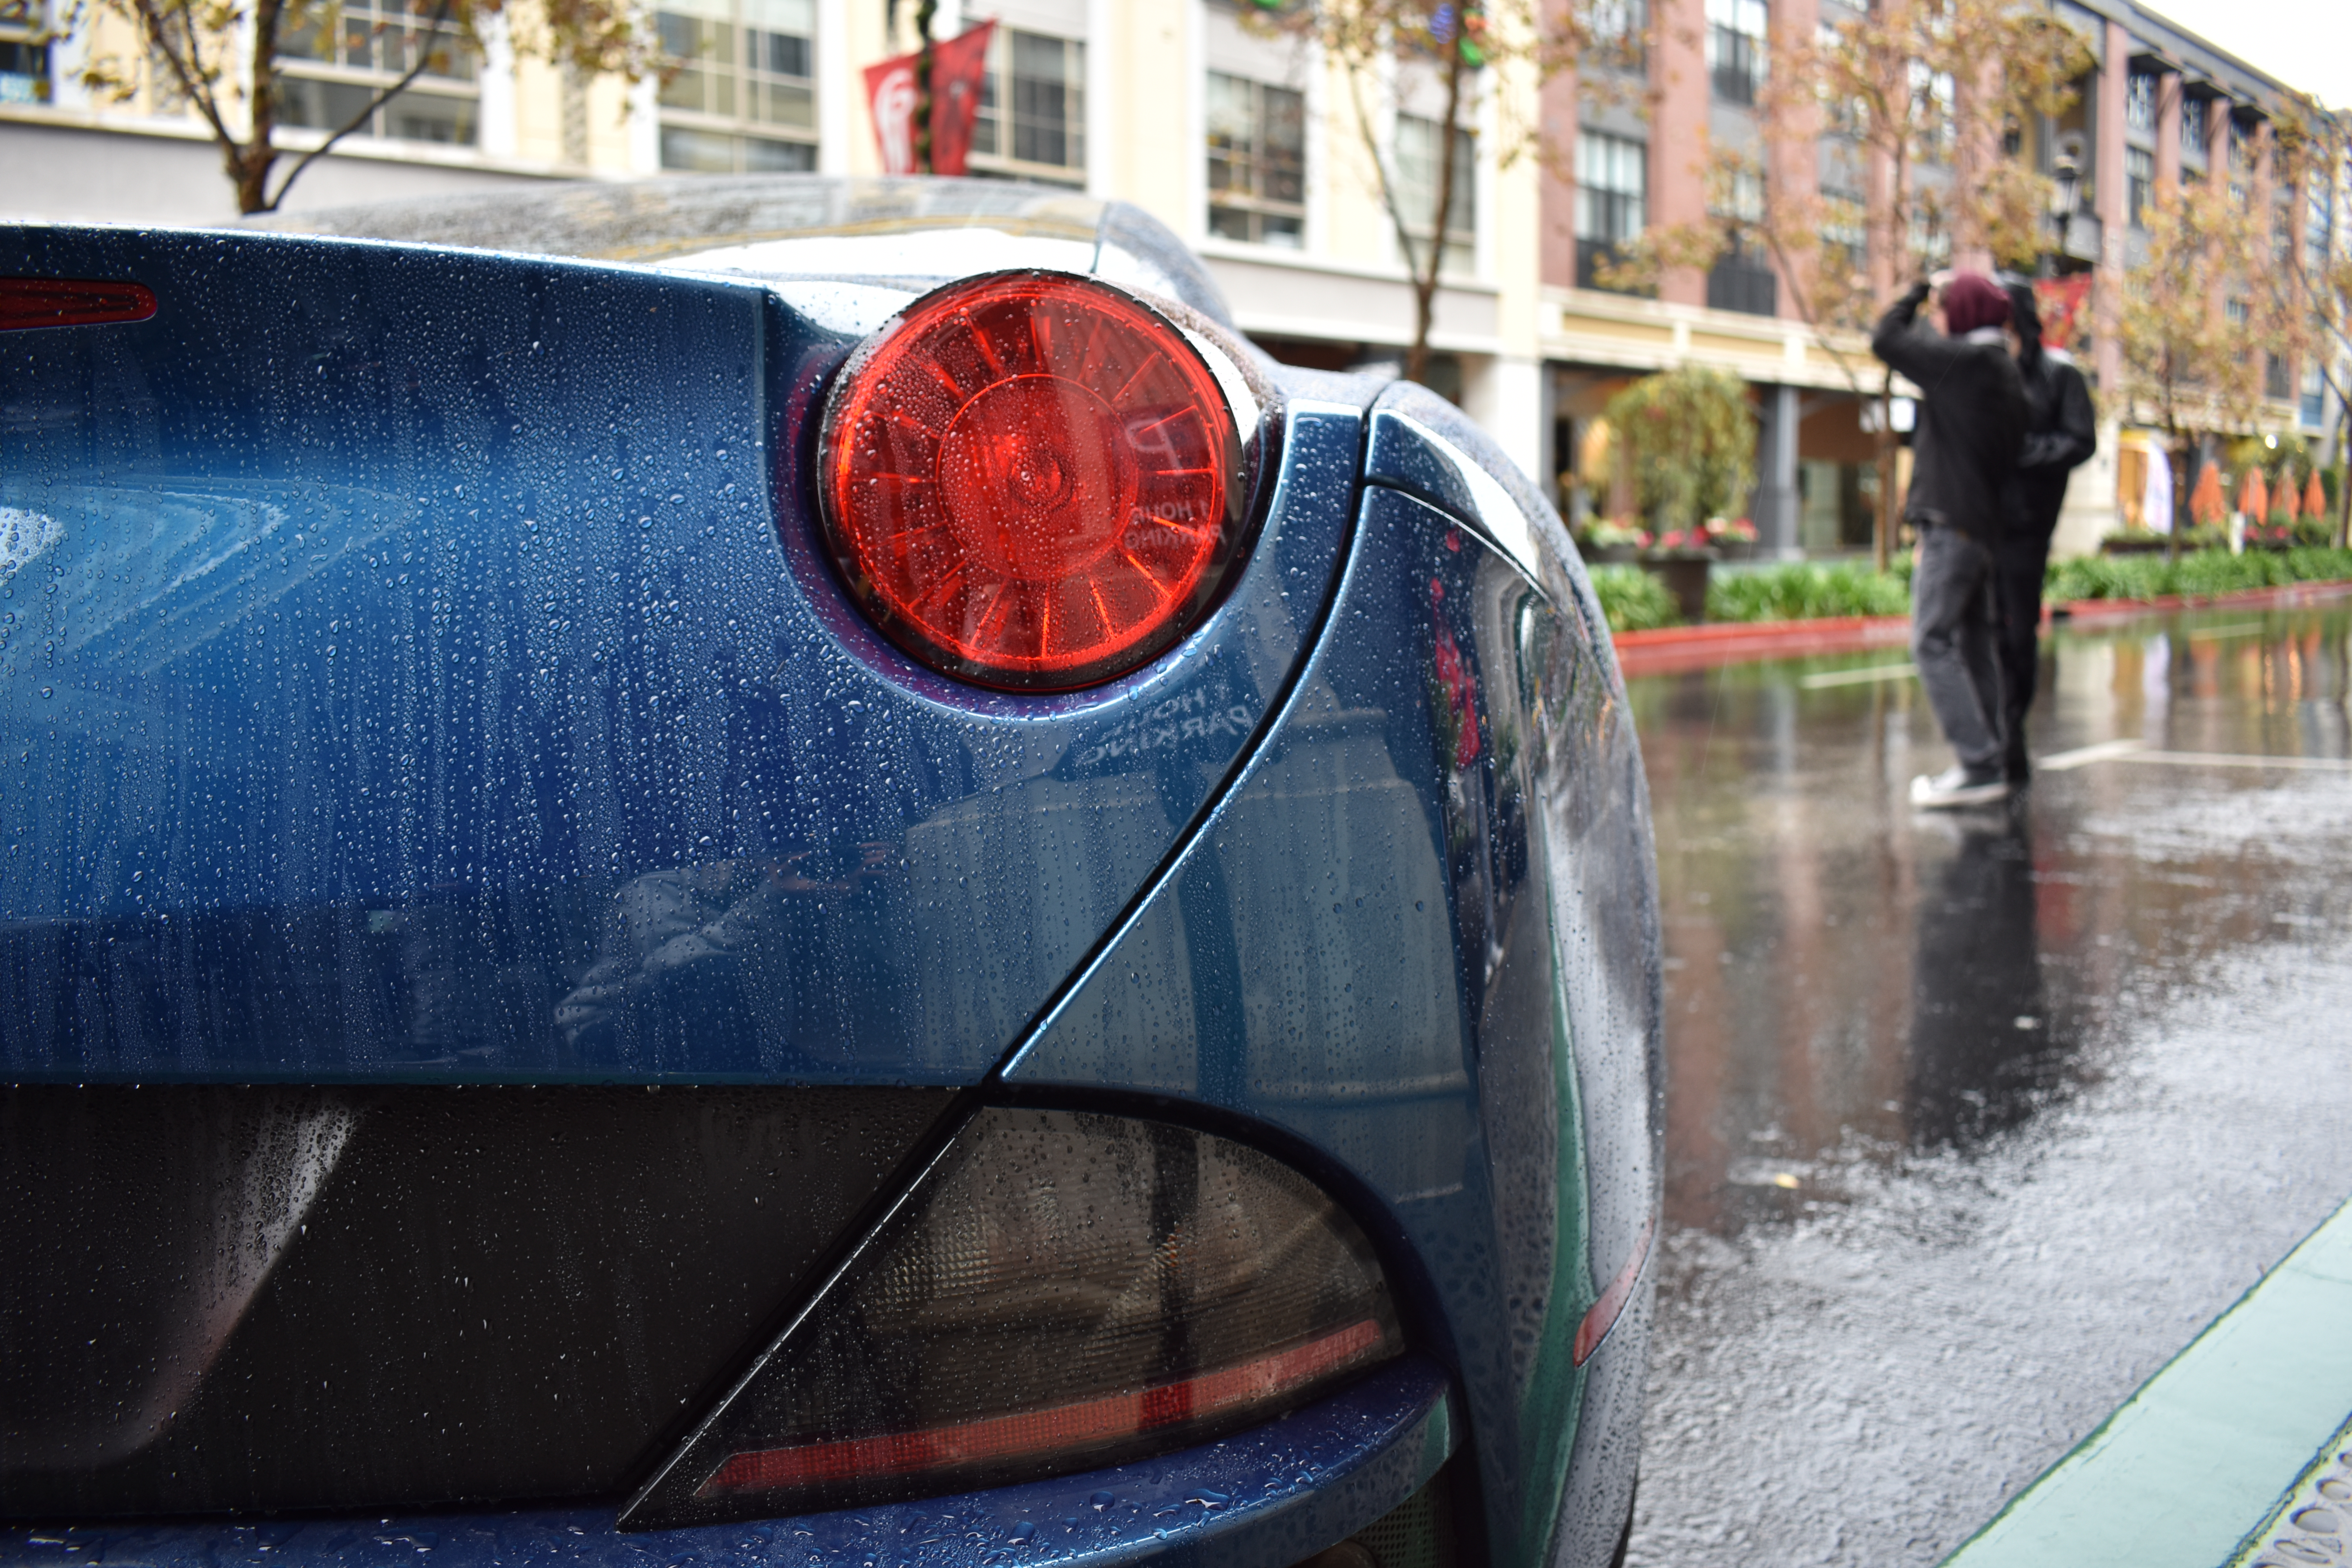
blur, architecture, people, road, street, car, wheel, rain, building, city, urban, pavement, cityscape, downtown, travel, motion, vehicle, city life, modern, water droplet, sports car, close up, trees, supercar, focus, buildings, raindrops, drops, race track, dewdrops, automobile make, transportation system